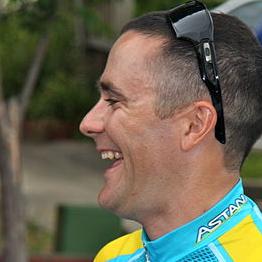
Age: 31